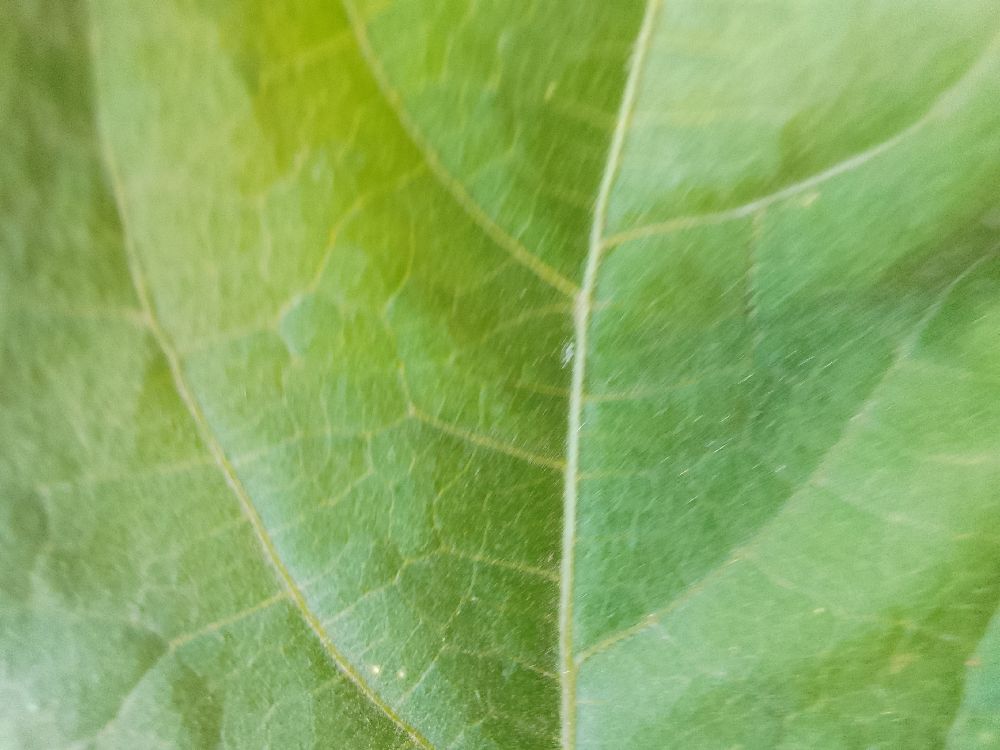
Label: healthy